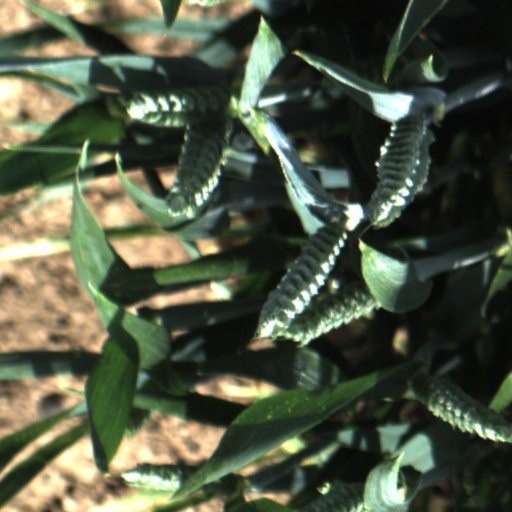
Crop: wheat